Antonia Vai

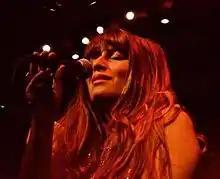
Antonia Vai live in Stockholm

Antonia Morvai (born 24 April 1988), known professionally as Antonia Vai, is a Swedish singer, songwriter, music producer and activist of Hungarian descent.